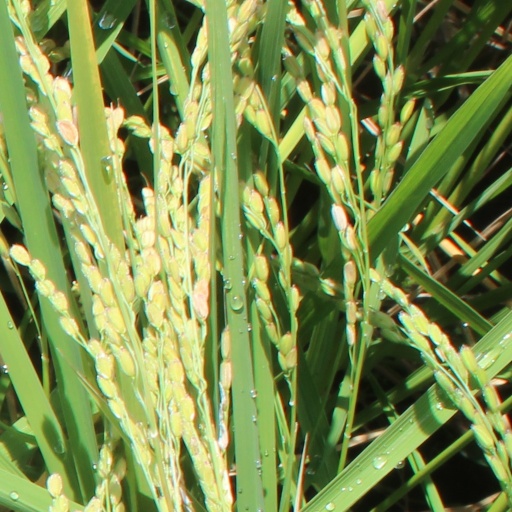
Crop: rice